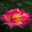
Label: rose